Ebla

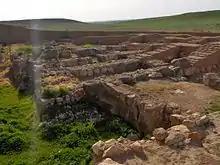
The vizier palace

The first known king of the third kingdom is Ibbit-Lim, who described himself as the Mekim of Ebla. A basalt votive statue bearing Ibbit-Lim's inscription was discovered in 1968; this helped to identify the site of Tell-Mardikh with the ancient kingdom Ebla. The name of the king is Amorite in the view of Pettinato; it is therefore probable the inhabitants of third kingdom Ebla were predominantly Amorites, as were most of the inhabitants of Syria at that time.